Walter Legge

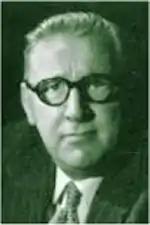
Walter Legge, c. 1960

Harry Walter Legge (1 June 1906 – 22 March 1979) was an English classical music record producer, most especially associated with EMI. His recordings include many sets later regarded as classics and reissued by EMI as "Great Recordings of the Century". He worked in the recording industry from 1927, combining this with the post of junior music critic of "The Manchester Guardian". He was assistant to Sir Thomas Beecham at the Royal Opera House, Covent Garden, and in World War II played a role in bringing music to the armed forces and civilians.